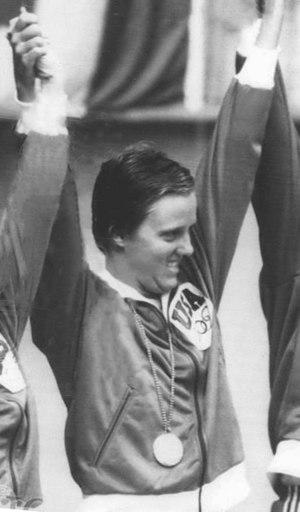
Camille Wright, née le 5 mars 1955 à New Albany, est une nageuse américaine.